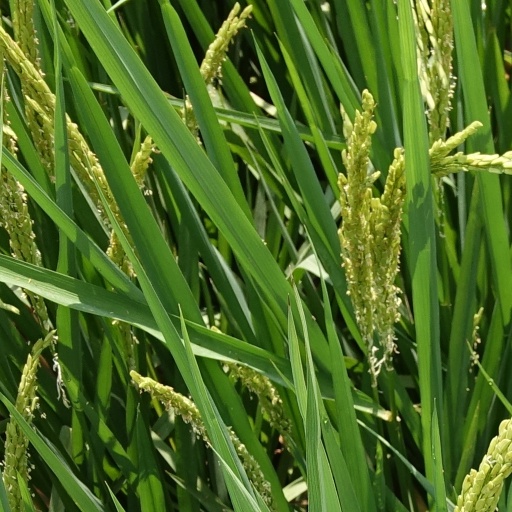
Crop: rice